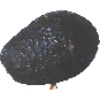
Label: avocado